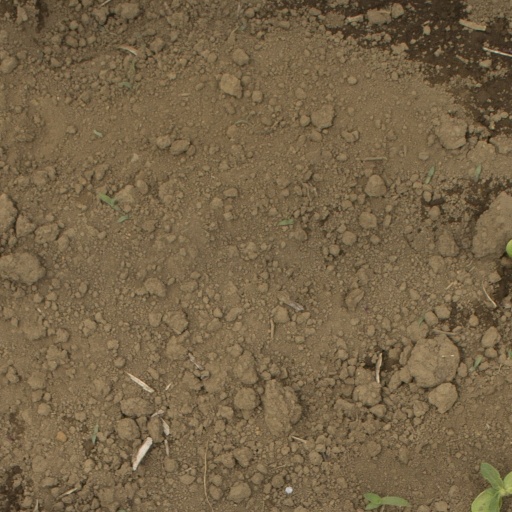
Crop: Jerusalem artichoke